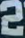
Number: 2